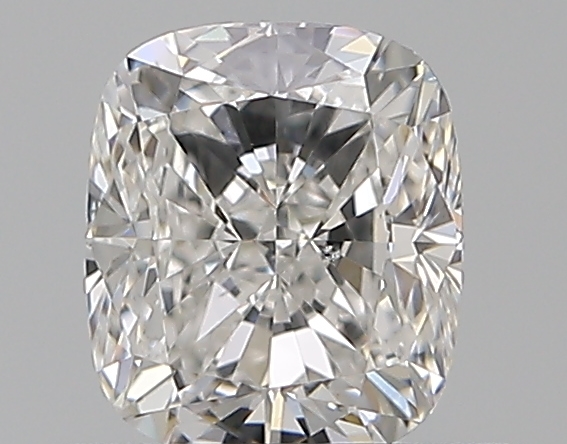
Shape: cushion
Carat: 0.72
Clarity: SI1
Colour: F
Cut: EX
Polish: EX
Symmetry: EX
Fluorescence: M
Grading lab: GIA
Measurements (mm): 5.47 x 4.73 x 3.28